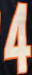
Number: 4